Charles Belle

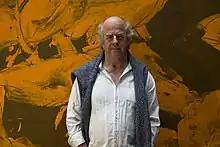
Charles Belle

Belle was born on April 15, 1956, in Rochejean. He studied at the Tunis Institute of Fine Arts and obtained his DNSEP, a high-level art education diploma in 1979. He started hi career as a photographer. Charles Belle's works has been exhibited at many contemporary art fairs such as Art Basel, Art Basel-Miami, Foire Internationale d'Art Contemporain, Art Brussels, Art Paris, and are regularly exhibited in Paris, Switzerland, New York, Seoul and Beirut.